Misdirection (magic)

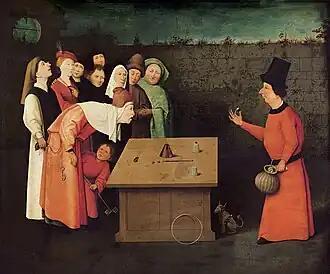
In Bosch's painting "The Conjurer", the figure on the left steals an item from an audience member who is intently watching the performance of a magic trick

In theatrical magic, misdirection is a form of deception in which the performer draws audience attention to one thing to distract it from another. Managing audience attention is the aim of all theater, and the foremost requirement of all magic acts. Whether the magic is of a "pocket trick" variety or a large stage production, misdirection is the central secret. The term describes either the effect (the observer's focus on an unimportant object) or the sleight of hand or patter (the magician's speech) that creates it.